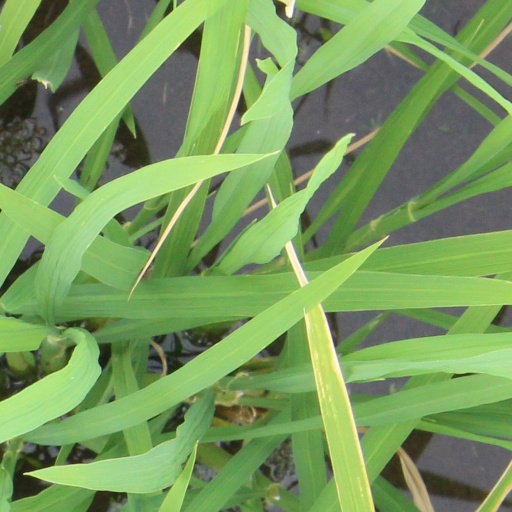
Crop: rice